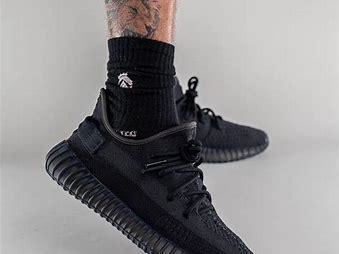
Brand: Adidas
Model: Yeezy Boost 350